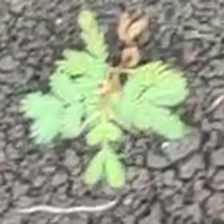
Weed species: Dwarf_cassia_(Chamaecrista pumila)